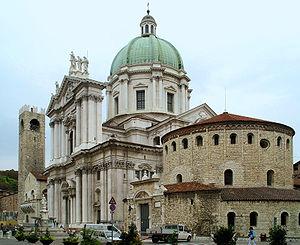
La liste suivante recense les cathédrales en Italie.
La cathédrale de Brescia est une église catholique romaine de Brescia, en Italie. Il s'agit de la cathédrale du diocèse de Brescia.
Le diocèse de Brescia est l'un des 115 diocèses catholiques italiens. Situé dans la région de Lombardie, il est suffragant à l'archidiocèse de Milan et fait partie de la région ecclésiastique de Lombardie. L'évêque du diocèse est actuellement Mᵍʳ Pierantonio Tremolada.